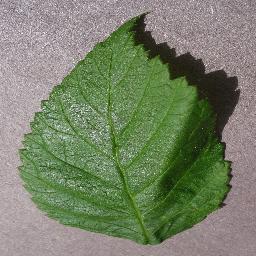
Label: Raspberry___healthy